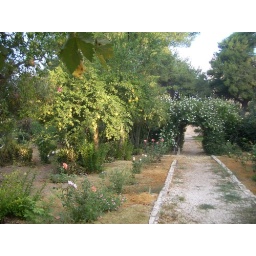
The main trees in the picture are pomegranate trees. The fruit isn't quite ripe yet, but it's getting there.